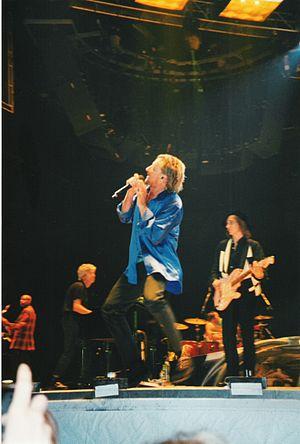
Rod Stewart en concert au Flanders Expo de Bruxelles Belgique 1995
Sir Roderick David Stewart, mieux connu sous son nom de scène Rod Stewart, né le 10 janvier 1945 à Londres, est un chanteur britannique. Personnalité incontournable du rock britannique presque depuis ses origines, Rod Stewart est dans l'entourage des futurs Kinks, Fleetwood Mac et Rolling Stones, mais il ne connaît un véritable succès qu'en 1967 au sein du Jeff Beck Group, puis The Faces dont il est le chanteur. Il obtient de nombreux succès dans sa carrière solo. En 2002, il reçoit le Diamond Award pour avoir vendu plus de 100 millions d'albums. Le 11 octobre 2016, il est anobli par le prince William, duc de Cambridge, et devient Sir Roderick David Stewart.